Helicopter

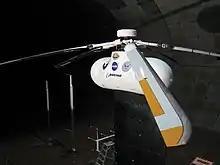
NASA experiment for piezoelectric rotor blades to potentially reduce the noise and vibration

Spanish aeronautical engineer and pilot Juan de la Cierva invented the autogyro in the early 1920s, becoming the first practical rotorcraft. In 1928, de la Cierva successfully flew an autogyro across the English Channel, from London to Paris. In 1934, an autogyro became the first rotorcraft to successfully take off and land on the deck of a ship. That same year, the autogyro was employed by the Spanish military during the Asturias revolt, becoming the first military deployment of a rotocraft. Autogyros were also employed in New Jersey and Pennsylvania for delivering mail and newspapers prior to the invention of the helicopter. Though lacking true vertical flight capability, work on the autogyro forms the basis for helicopter analysis.